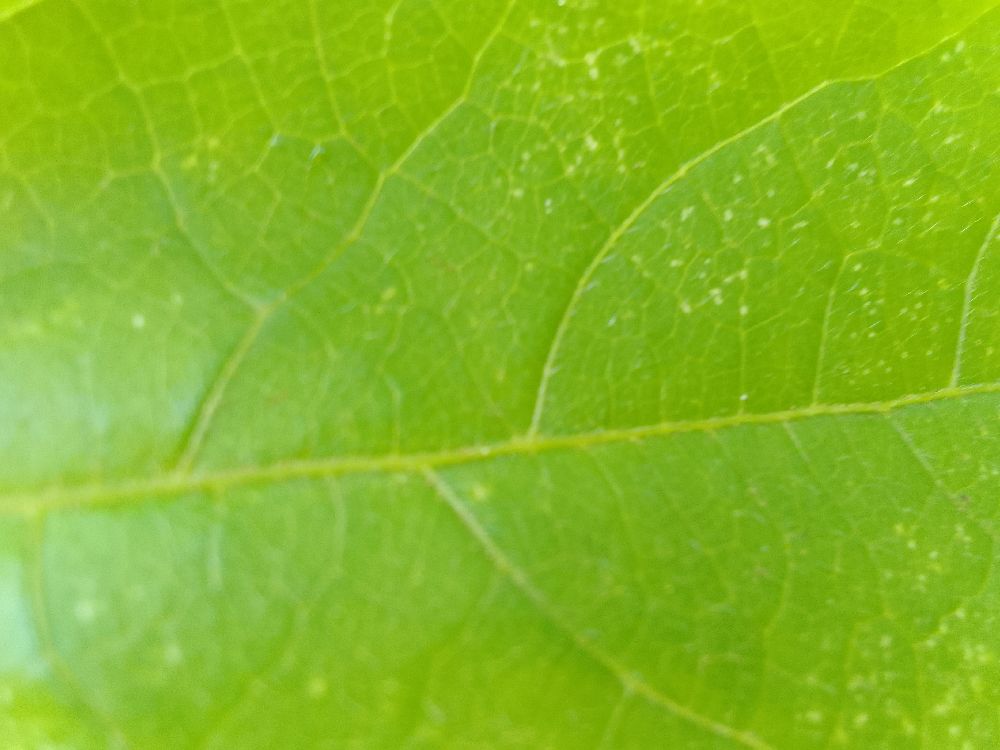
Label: healthy